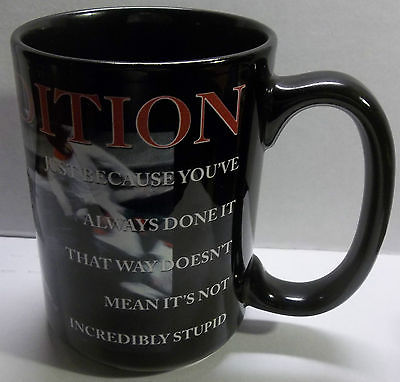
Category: mug